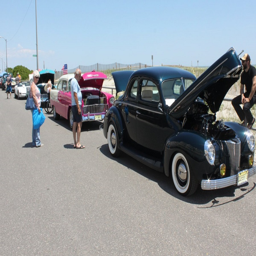
vintage cars and trucks were featured in show .